Operation Inmate

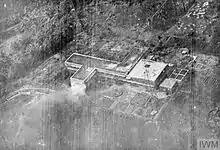
Rockets being fired from a Firefly at the radio station on Moen island

Task Group 111.2 sailed from Manus Island on 12 June. While en route to Truk, its orders were broadened to also include a cruiser bombardment of Japanese positions at Truk. This change was made as the cruisers were expected to be used against shore targets during future operations. In preparation for these bombardments, the Task Group conducted gunnery exercises during its voyage north. Ahead of the attacks on Truk, a US Navy submarine took up position near the atoll to rescue any British airmen who crashed into the sea.